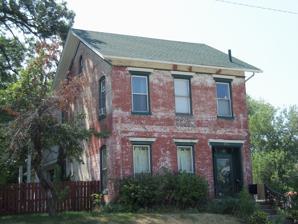
Building: Louis Hebert House
Country: United States of America
Year built: 1865
Historic house in Iowa, United States United States historic place Louis Hebert House U.S. National Register of Historic Places Show map of Iowa Show map of the United States Location 914 Farnam St. Davenport, Iowa Coordinates 41°31′46″N 90°34′2″W / 41.52944°N 90.56722°W / 41.52944; -90.56722 Area less than one acre Built 1865 Built by Louis Hebert Architectural style Greek Revival MPS Davenport MRA NRHP reference No. 83002443 Added to NRHP July 7, 1983 The Louis Hebert House is a historic building located on the east side of Davenport, Iowa , United States. The property was listed on the National Register of Historic Places in 1983. History Louis Hebert was a bricklayer and may have built this house himself. The Hebert family continued to live here until 1898. Joseph Herbert was the city clerk in the 1890s and was the last family member to reside in this house. This house was built during Davenport's first major growth period and is typical of the architecture built in the city in the 1850s and 1860s. Architecture The two-story, brick house was built in a vernacular form of the Greek Revival style. It features a side- gabled roof and a wide entrance that was placed off-center. The three symmetrically placed windows on the second floor and the two on the first floor are capped by simple, molded cornices . The full porch on the front has subsequently been removed. References